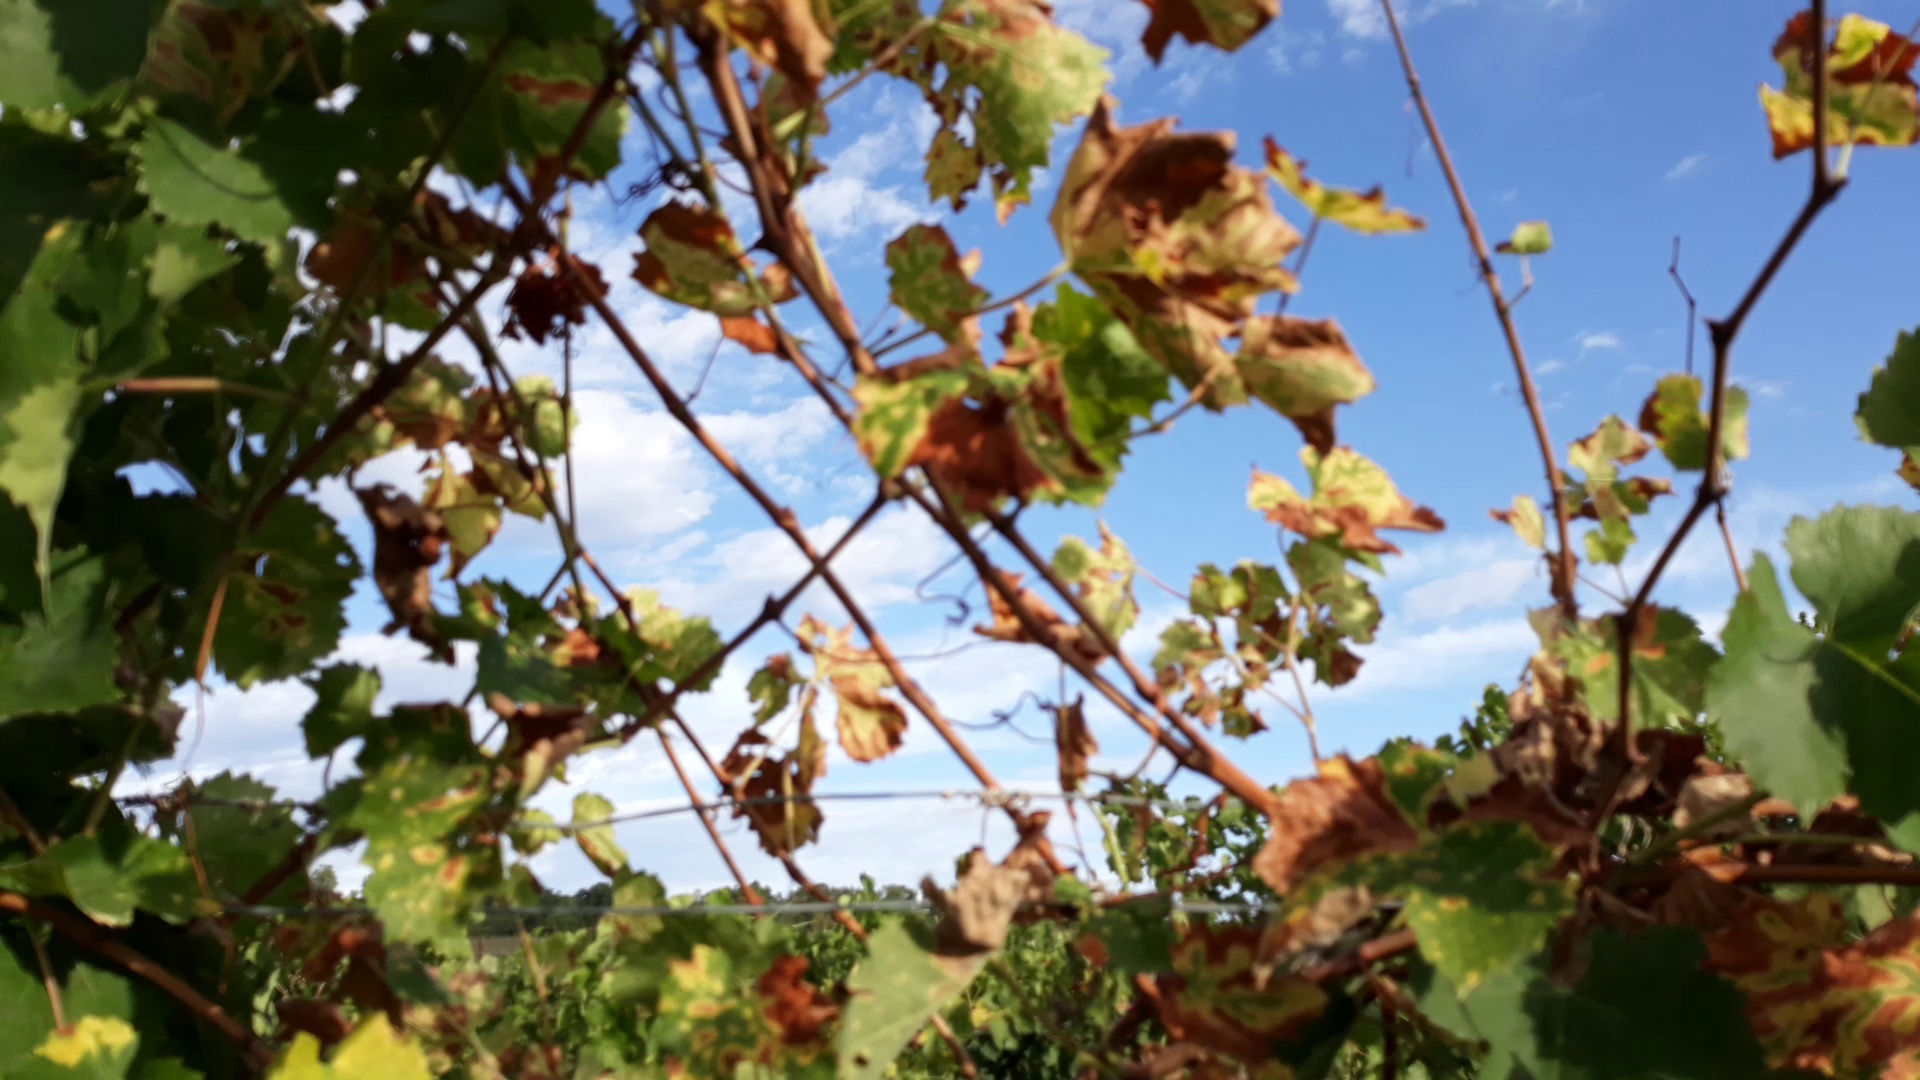
Label: esca